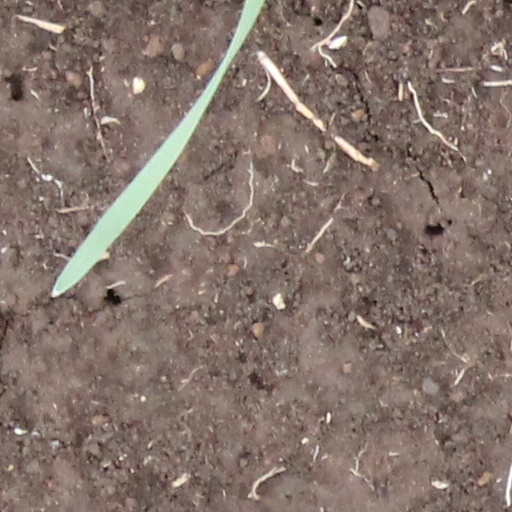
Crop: wheat